Morgan Sanson

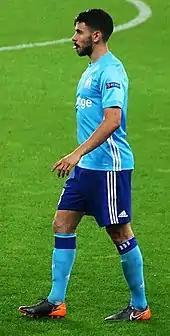
Sanson playing for Marseille in 2018

On 17 January 2017, Sanson joined south coast rivals Marseille by signing a four-and-a-half-year contract, for an initial fee estimated to be €9 million, plus €3 million in bonuses. On 5 March 2017, he scored a goal in the 56th minute in a 4–1 Ligue 1 away win against Lorient, his first Ligue 1 goal for Marseille.